Music of Madagascar

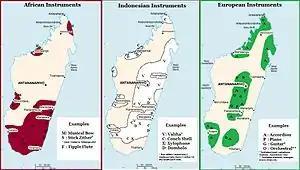
Madagascar: Early 20th century distribution of musical instruments with African, Indonesian or European origins

Instruments in Madagascar were brought to the island by successive waves of settlers from across the Old World. Over 1500 years ago, the earliest settlers from Indonesia brought the oldest and most emblematic instruments, including the tube zither which evolved into a box form distinct to the island. Later settlers from the Arabian peninsula and the eastern coast of Africa contributed early lutes, whistles and other instruments that were incorporated into local musical traditions by the mid-16th century. The influence of instruments and musical styles from France and Great Britain began to have a significant impact on music in Madagascar by the 19th century.